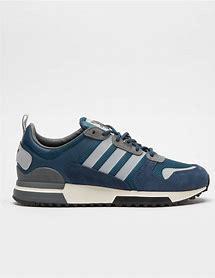
Brand: Adidas
Model: ZX 700 HD